Victorian Railways R class

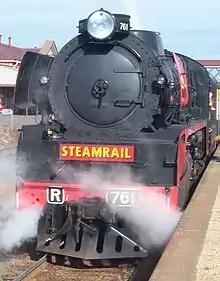
R761 at Bendigo Station in 2003

Within a few years of the introduction of the A2 class 4-6-0 in 1907, it was clear that increasingly heavy train loads would require a more powerful locomotive on principal main lines. From as early as 1918, a series of drawings for potential 4-6-2 'Pacific' type locomotives began to emerge from the VR's Locomotive Design Section, some of which were ultimately developed into the 3 cylinder S class heavy Pacific of 1928. However, plans for a smaller 2 cylinder Pacific, with an axle load below 20 tons to allow operation across the VR mainline network, were put on hold during the 1930s. This was partly due to the decline in traffic and revenue due to the Great Depression, and partly due to the improved power outputs and efficiency from the A2 locomotives after the application of a series of smokebox design and draughting changes referred to as 'Modified Front End' in the mid-1930s.